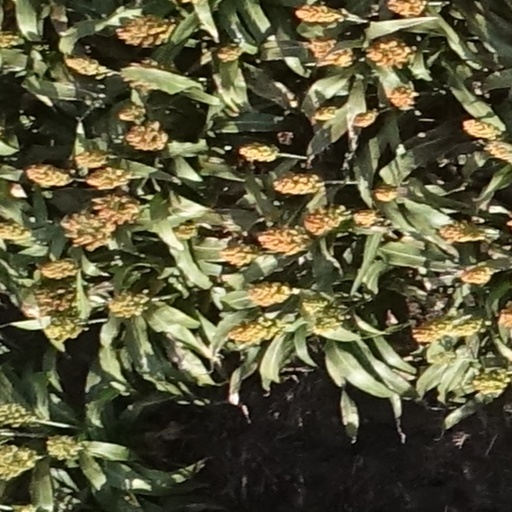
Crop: sorghum